Francesco Borromini

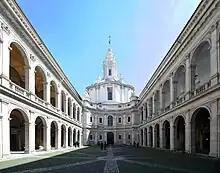
Sant'Ivo alla Sapienza built to abut an existing courtyard

From 1640 to 1650, he worked on the design of the church of Sant'Ivo alla Sapienza near University of Rome La Sapienza palace. It initially had been the church of the Roman Archiginnasio. He was recommended for the commission in 1632, by his then-supervisor for the work at the Palazzo Barberini, Gian Lorenzo Bernini. The site, like many in cramped Rome, is challenged by external perspectives, being built to abut the wings of an existing structure, at the end of Giacomo della Porta's long courtyard.